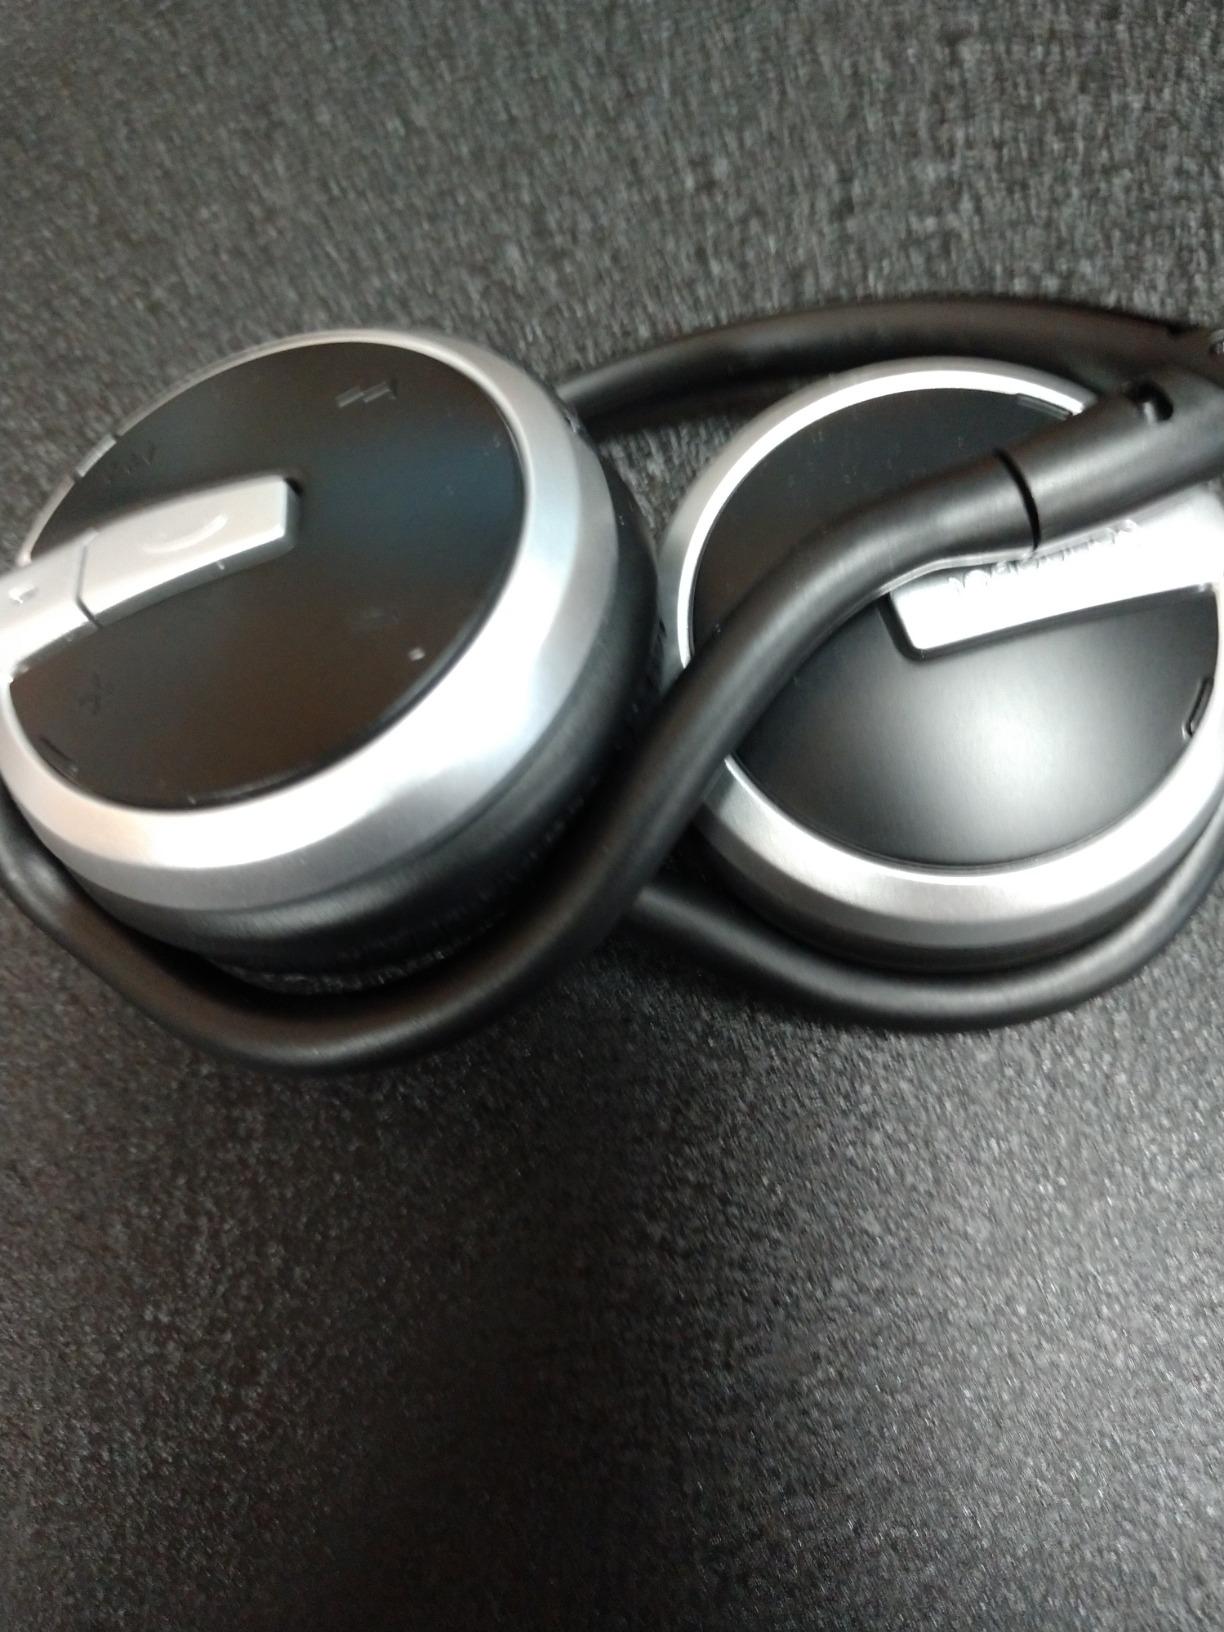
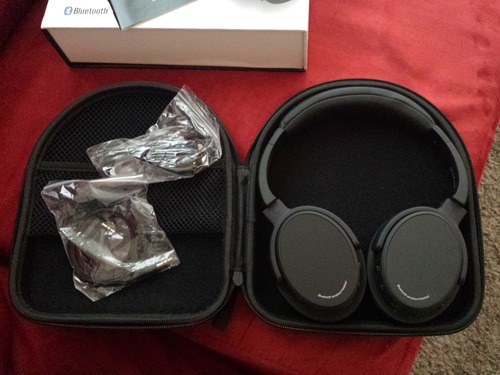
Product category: headphones
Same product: no